German Inquisition

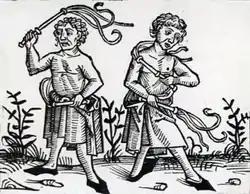
15th century woodcut depicting flagellants

The Synod in Frankfurt in 1234 indeed marked the end of the existence of the papal inquisition in Germany for over a hundred years. The combating of heresy during this period was in the hands of the bishops, but there are no traces of any significant anti-heretical actions until the end of the 13th century. It is only known that around 1266, an investigation against the Waldensians was conducted in the diocese of Passau, and the testimonies obtained were used by one of the anonymous investigators to provide a detailed description of their doctrine, although the detailed course and results of this investigation remain unknown.